James S. Simmons (Mississippi politician)

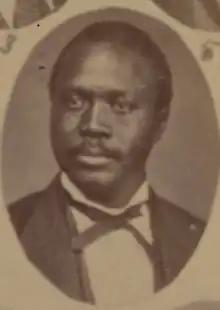
Portrait of Simmons, 1874

James S. Simmons (October 1847 – ?) was a state legislator in Mississippi. He served in the Mississippi House of Representatives from 1874 to 1875 and from 1883 to 1884. He represented Issaquena County and Washington County, Mississippi. He also served as a county tax assessor in Issaquena County.